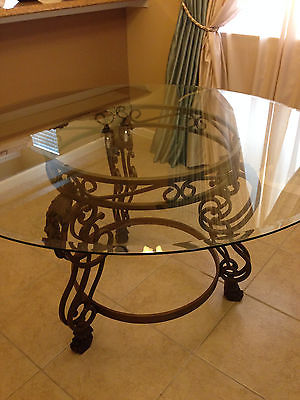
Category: table